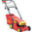
Label: lawn_mower